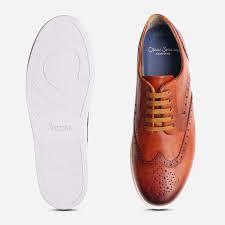
Label: Brogue